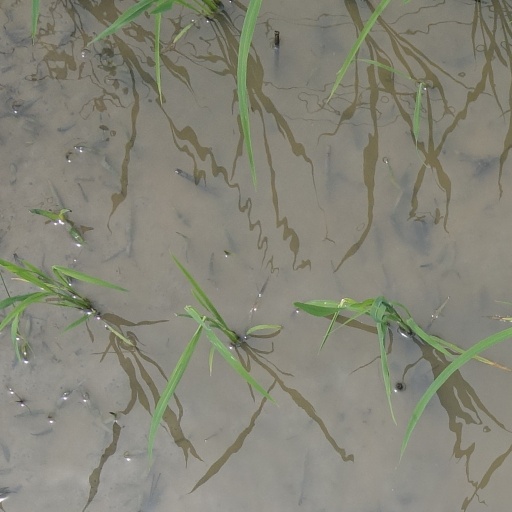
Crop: rice